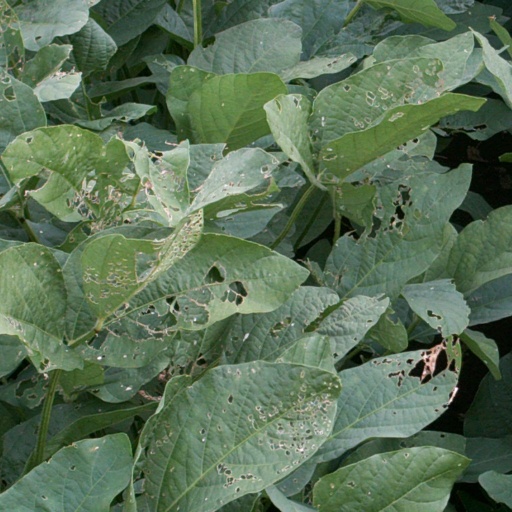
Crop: soybean